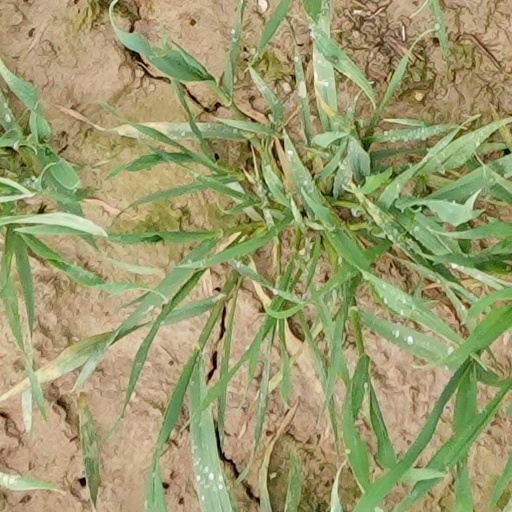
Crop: wheat